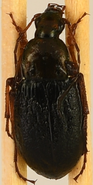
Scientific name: Chlaenius aestivus
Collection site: Smithsonian Conservation Biology Institute NEON (SCBI), plot SCBI_008